Scuol

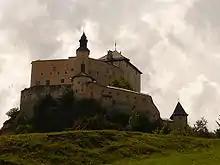
Tarasp Castle

With the advent of winter sports in the middle of the 20th century, the second era of tourism in Scuol began. After the gondola lift to Motta Naluns (1956), numerous chairlifts and surface lifts were constructed. The spa tradition was revived in 1993 with the opening of the "Bogn Engiadina" ("Engadine bath"), including the first Roman-Irish bath in Switzerland.